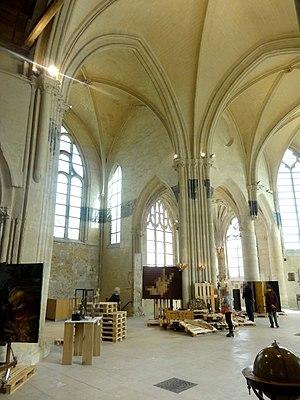
Intérieur de l'église - voir titre.
L'église Saint-Pierre est une ancienne église catholique située à Senlis, en France. Elle a été désaffectée à la Révolution et connut de différentes affectations, notamment celle de marché couvert. Salle polyvalente municipale depuis 1979, elle a été fermée au public en 2009 en raison de son mauvais état, puis rouverte en mai 2017 après huit années de travaux.